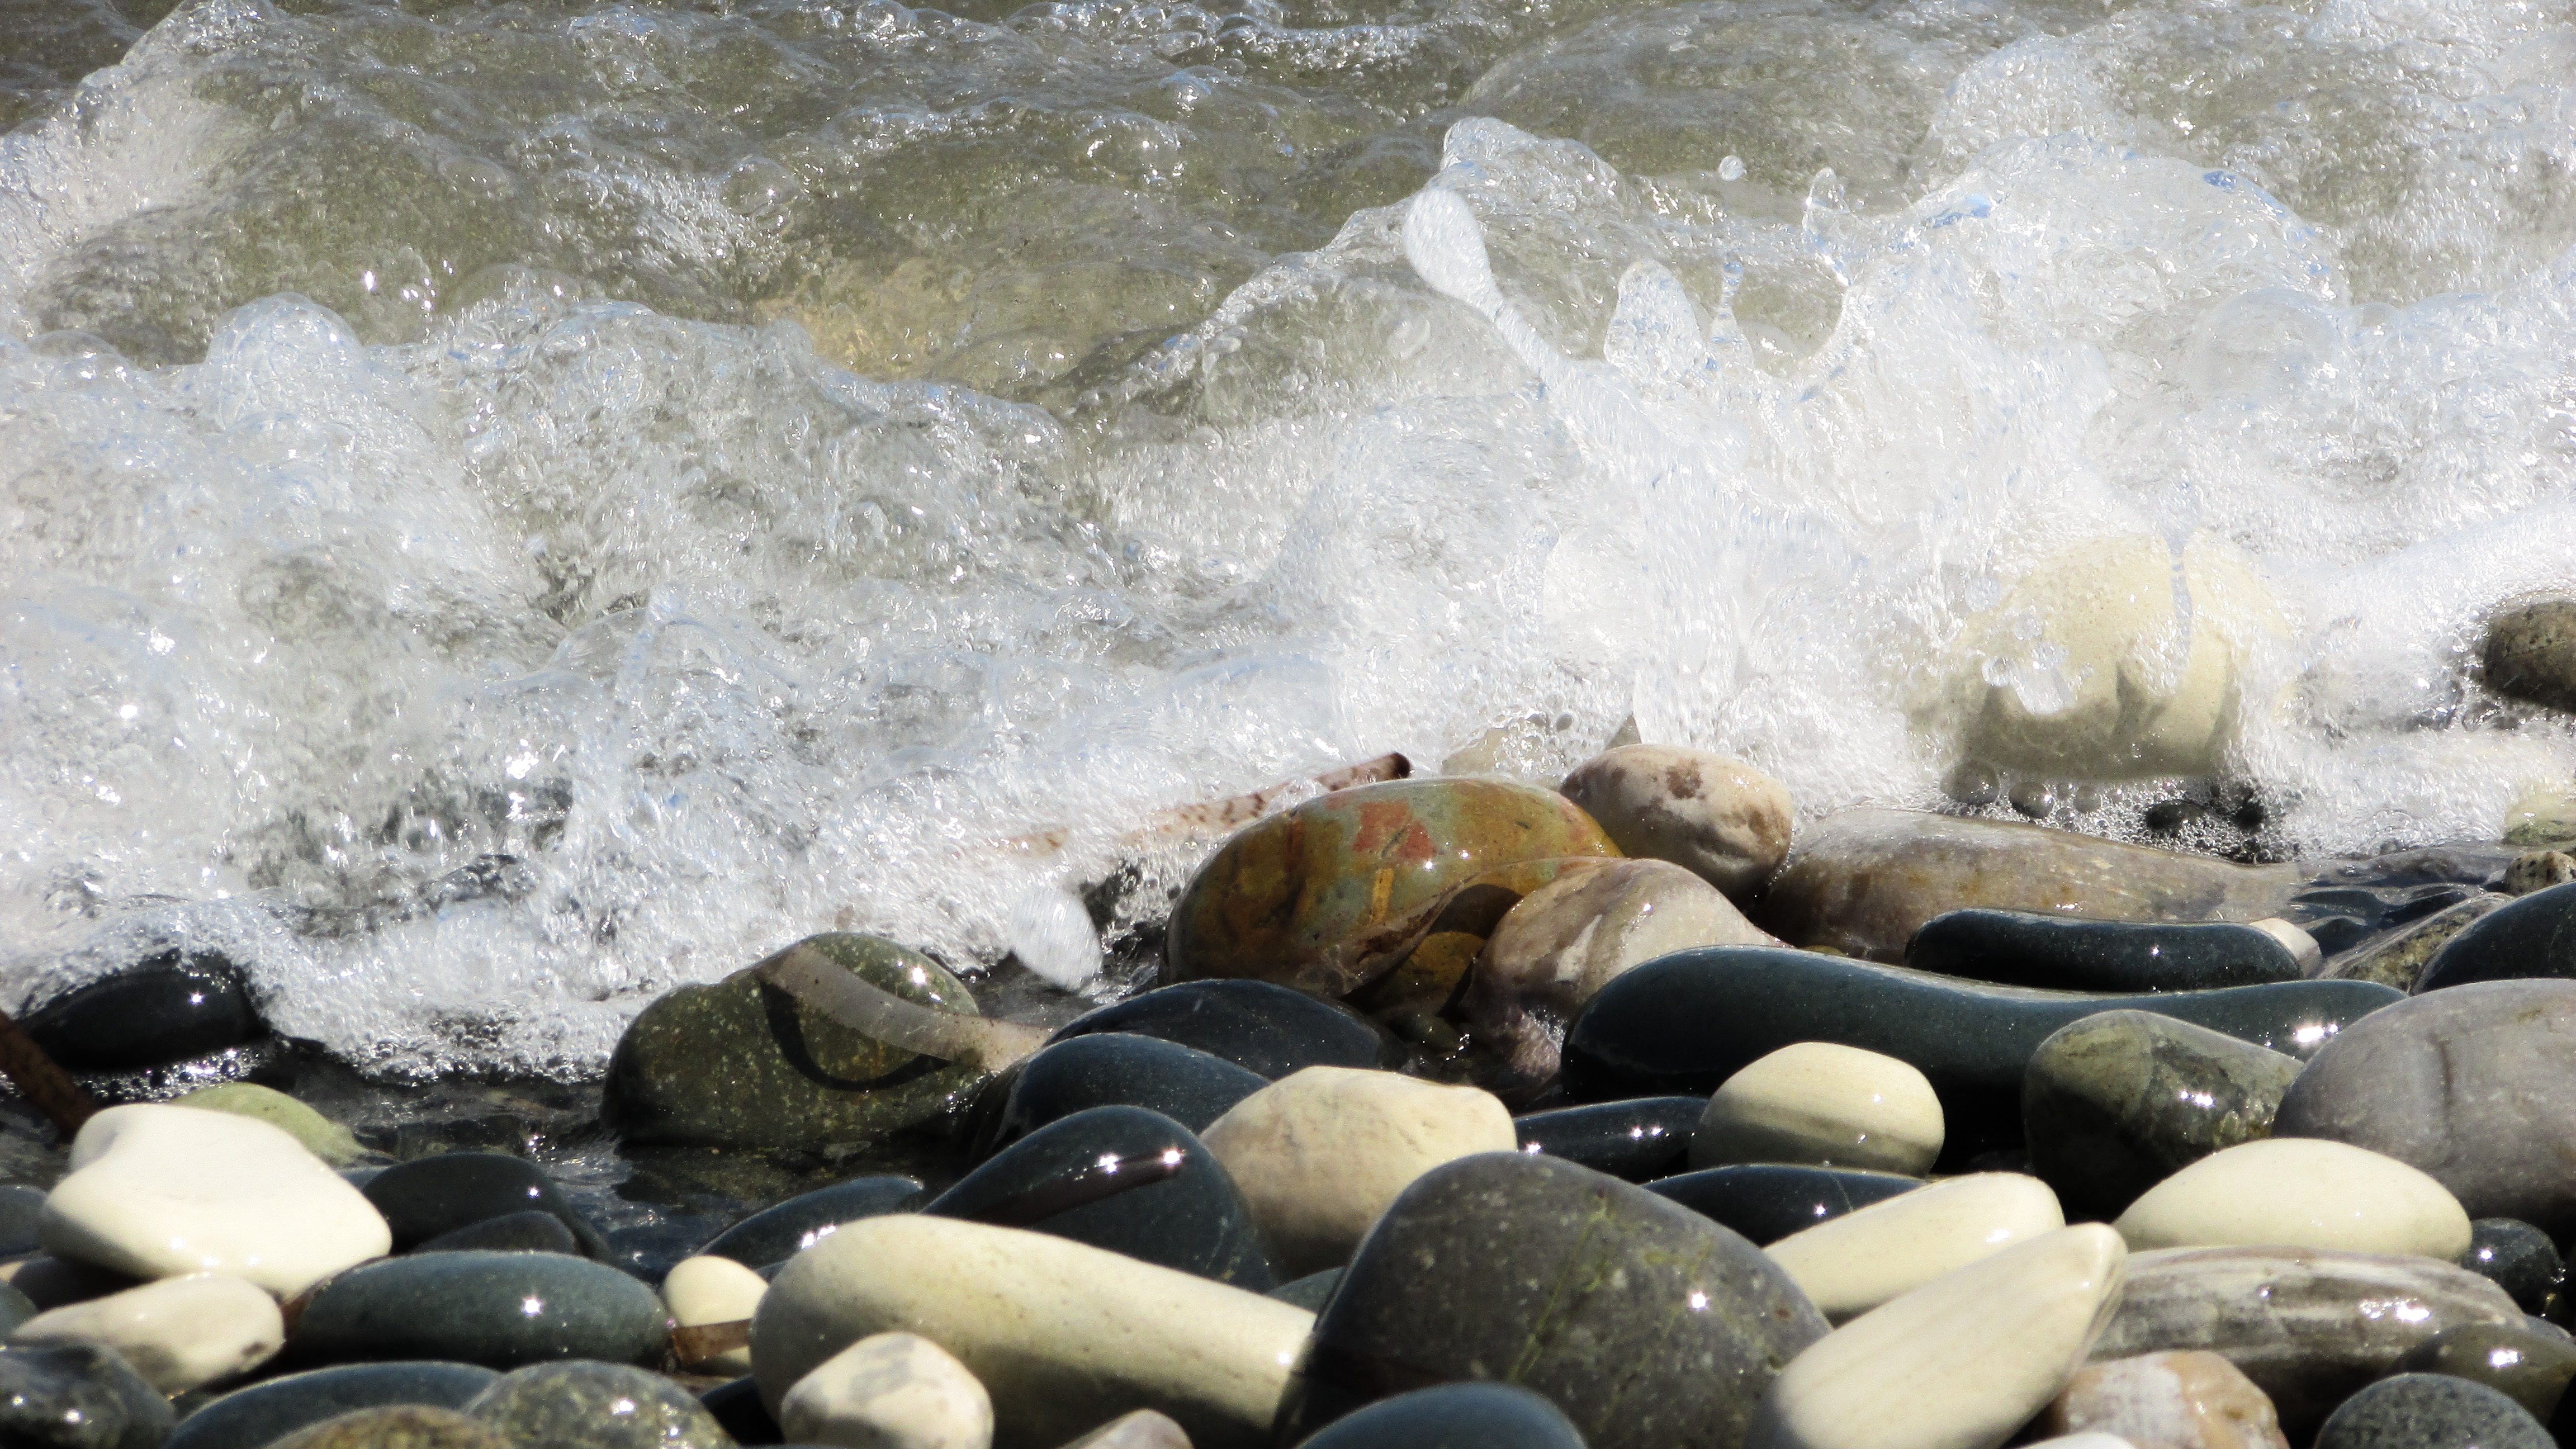
beach, sea, water, nature, rock, wave, river, summer, stream, splash, pebble, rapid, material, body of water, stones, pebble beach